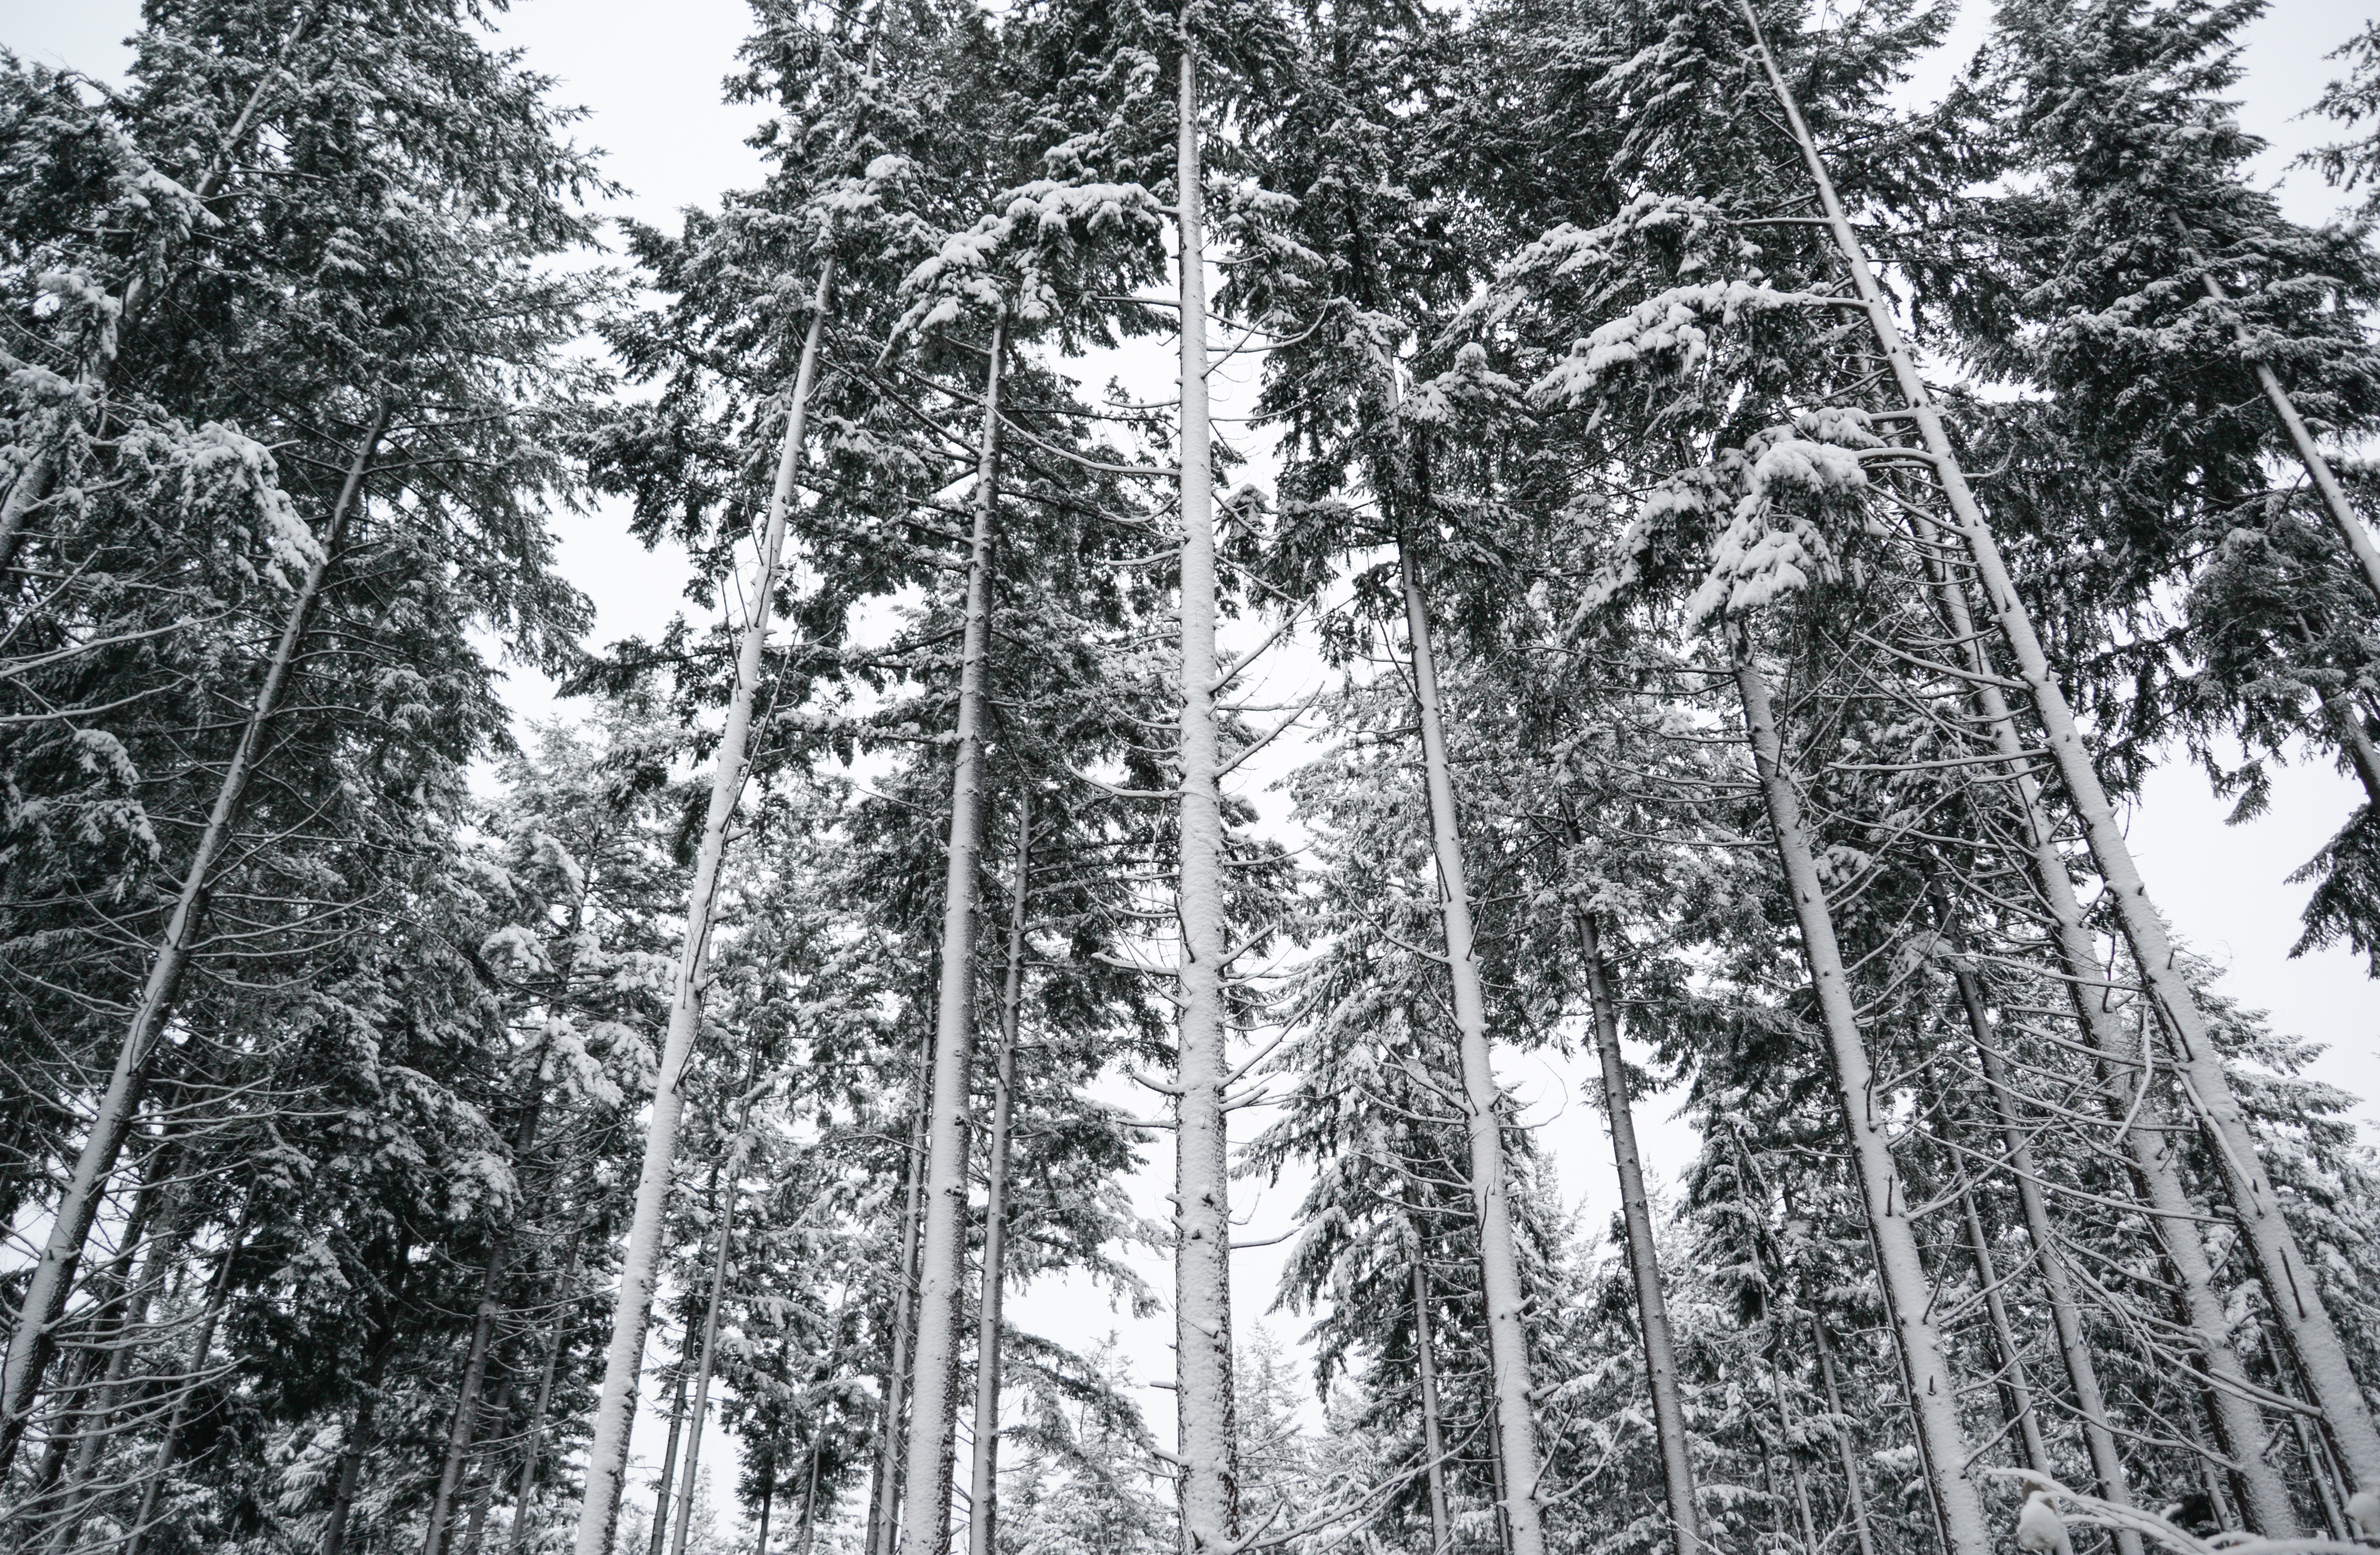
tree, tropical and subtropical coniferous forests, forest, spruce fir forest, shortleaf black spruce, natural environment, red pine, woody plant, old growth forest, biome, plant, Northern hardwood forest, grove, oregon pine, lodgepole pine, Bigtree, temperate broadleaf and mixed forest, temperate coniferous forest, white pine, trunk, black and white, woodland, monochrome photography, American larch, birch, sugar pine, evergreen, valdivian temperate rain forest, pine family, conifer, pine, fir, redwood, branch, spruce, Canoe birch, Georgia pine, birch family